Emden Revolution

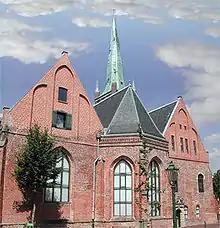
The former "Great Church" in Emden, now the Johannes a Lasco Library

On 18 March 1595, many people gathered in the Great Church in Emden. Menso Alting warmed them up with a sermon. Then Gerhard Bolardus, a member of the college of forty, held an impassioned speech, in which he called for the overthrow of the Count. Weapons were handed out, and the crowd moved to the town hall. They occupied the city walls and various strategic locations in the city. Following the example of other cities, 21 civil companies (later 23) were set up. Each company was led by a captain, a lieutenant and an ensign. These 21 captains and the four quartermasters of the Emden district formed the "Civil War Chamber". This was the birth of the Emden militia.